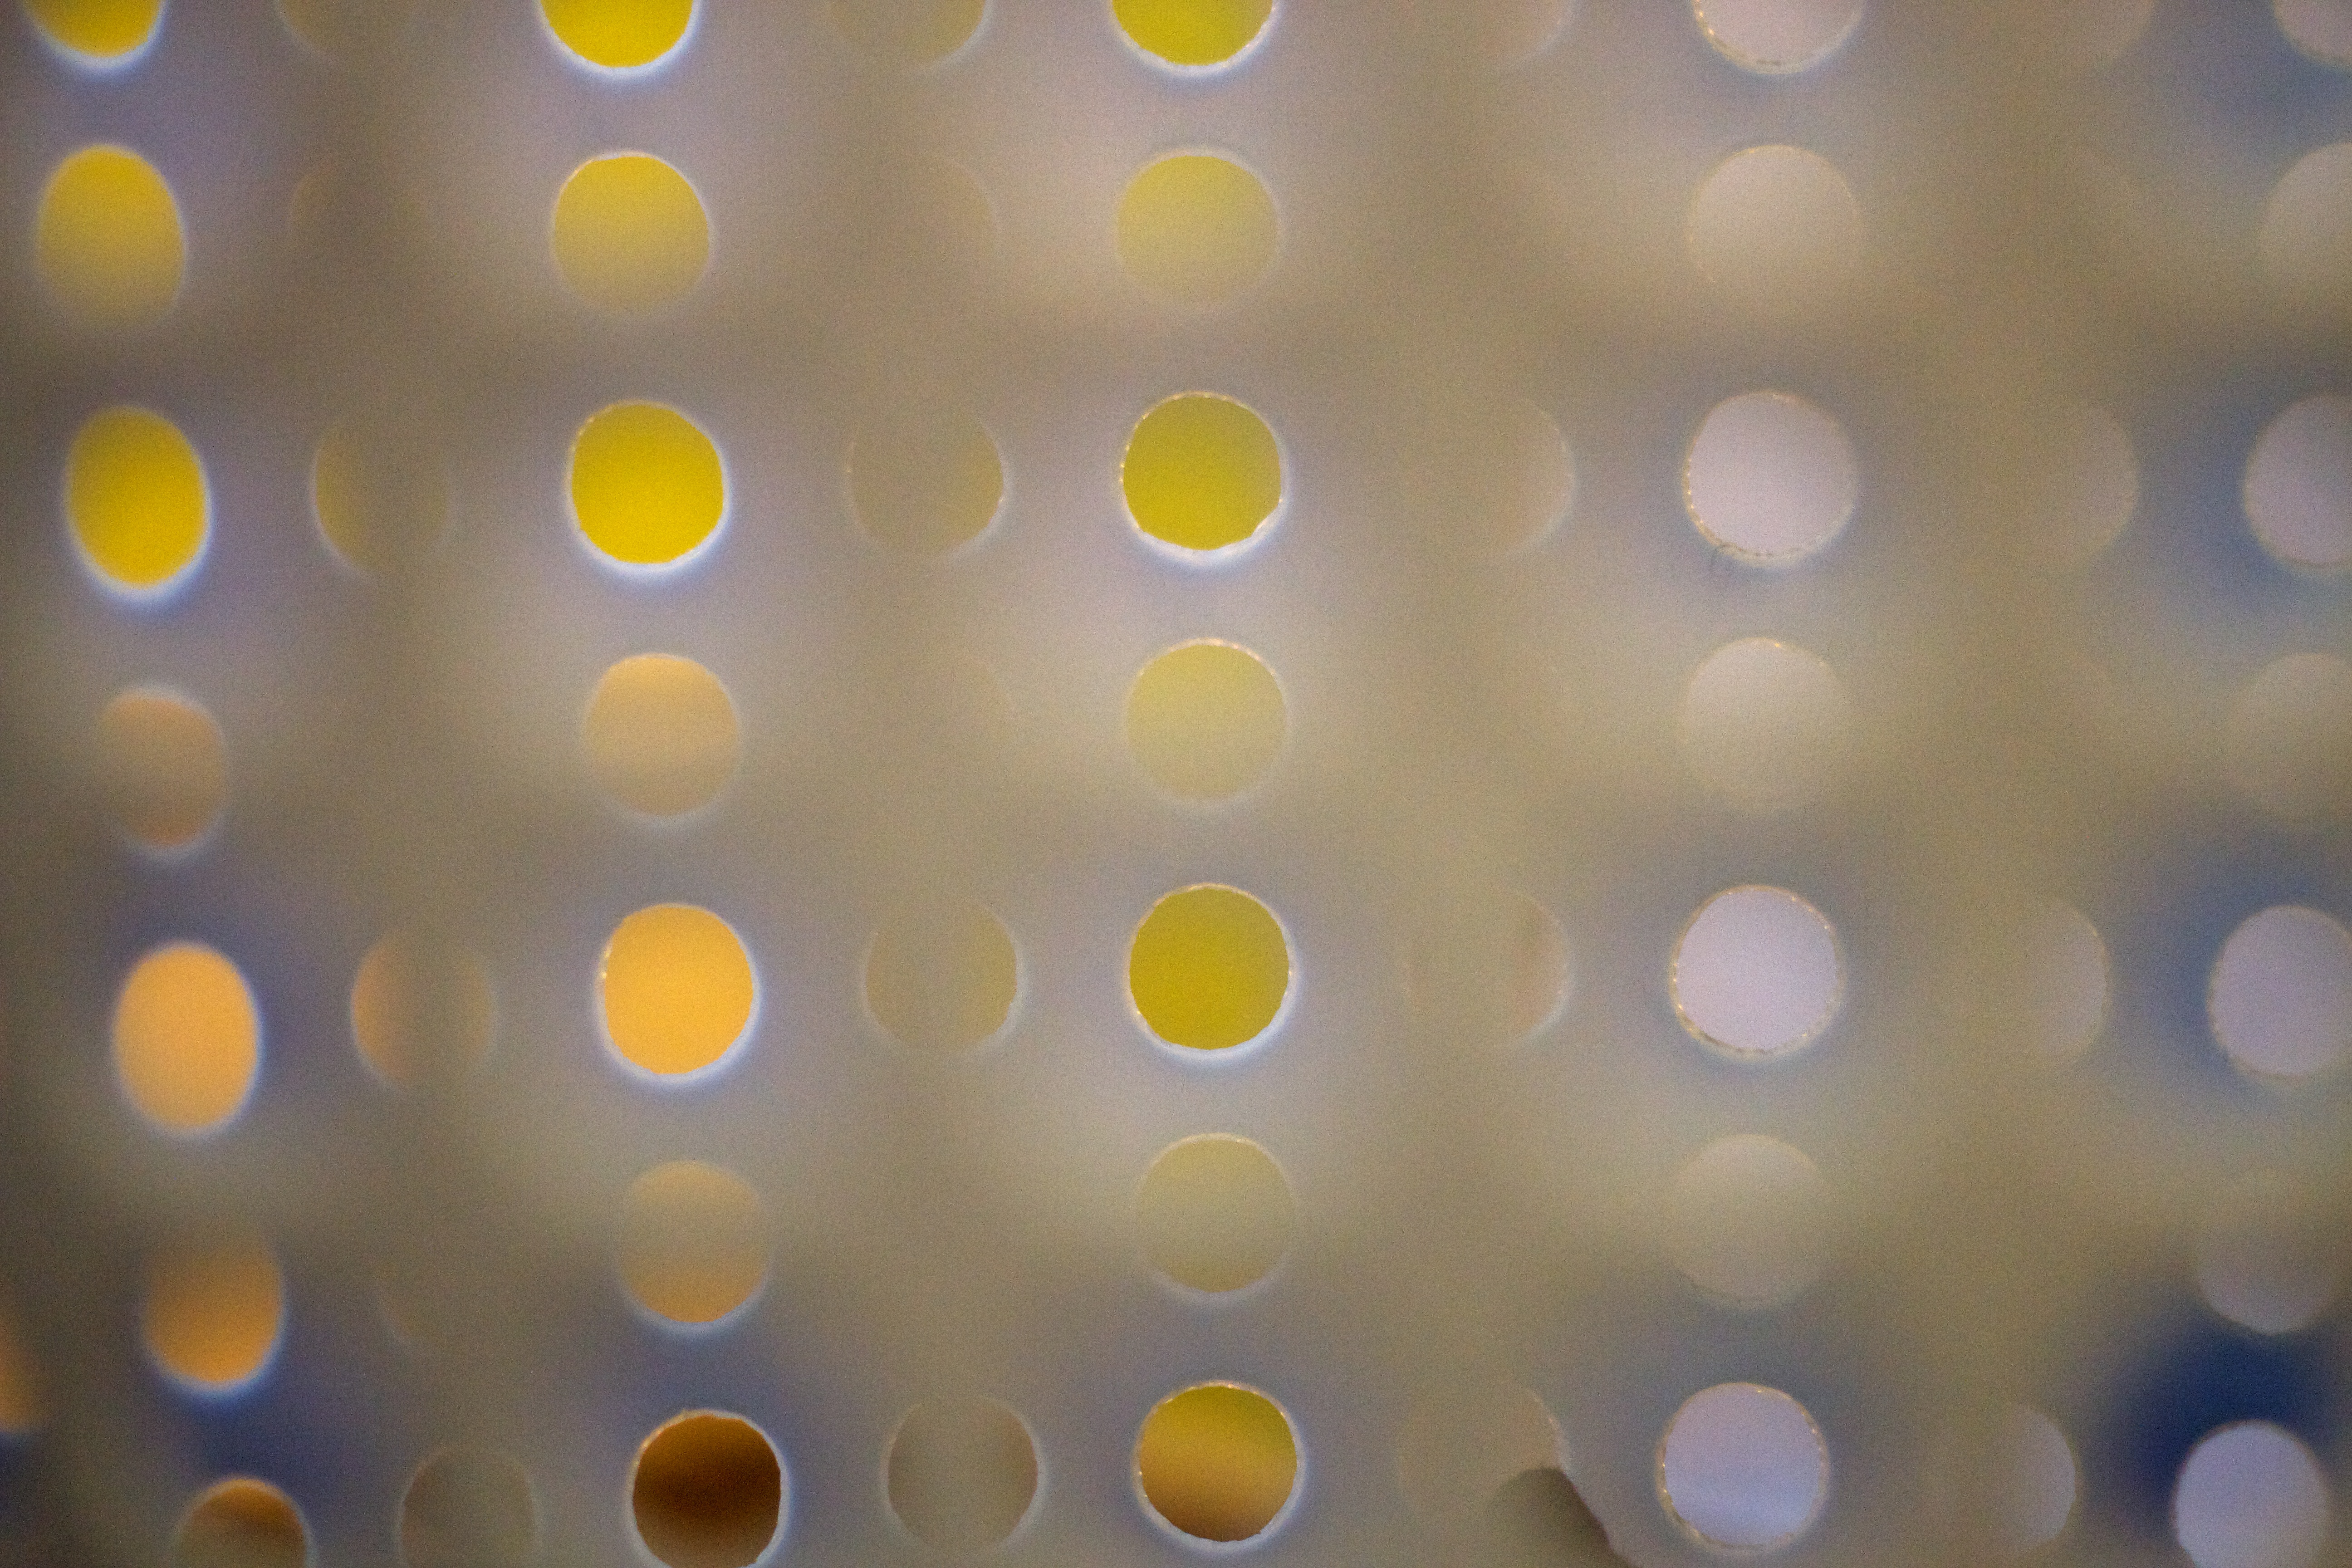
light, sunlight, texture, petal, number, pattern, line, green, color, blue, yellow, circle, design, shape, macro photography, liquid bubble